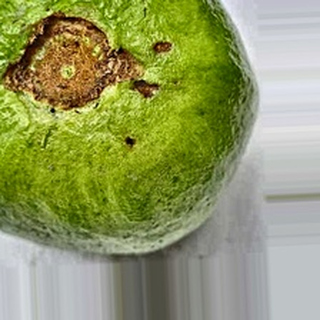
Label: guava_fruit_fly